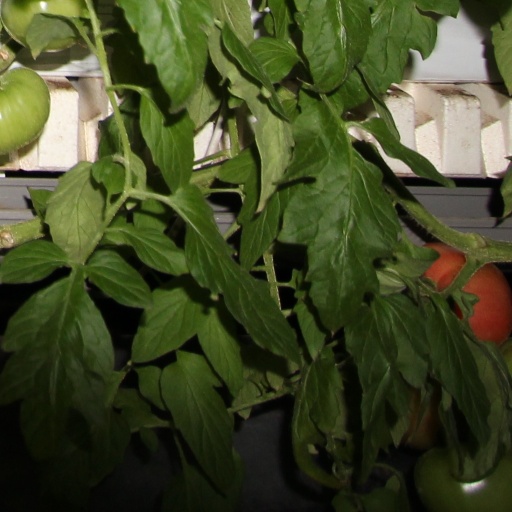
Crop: tomato